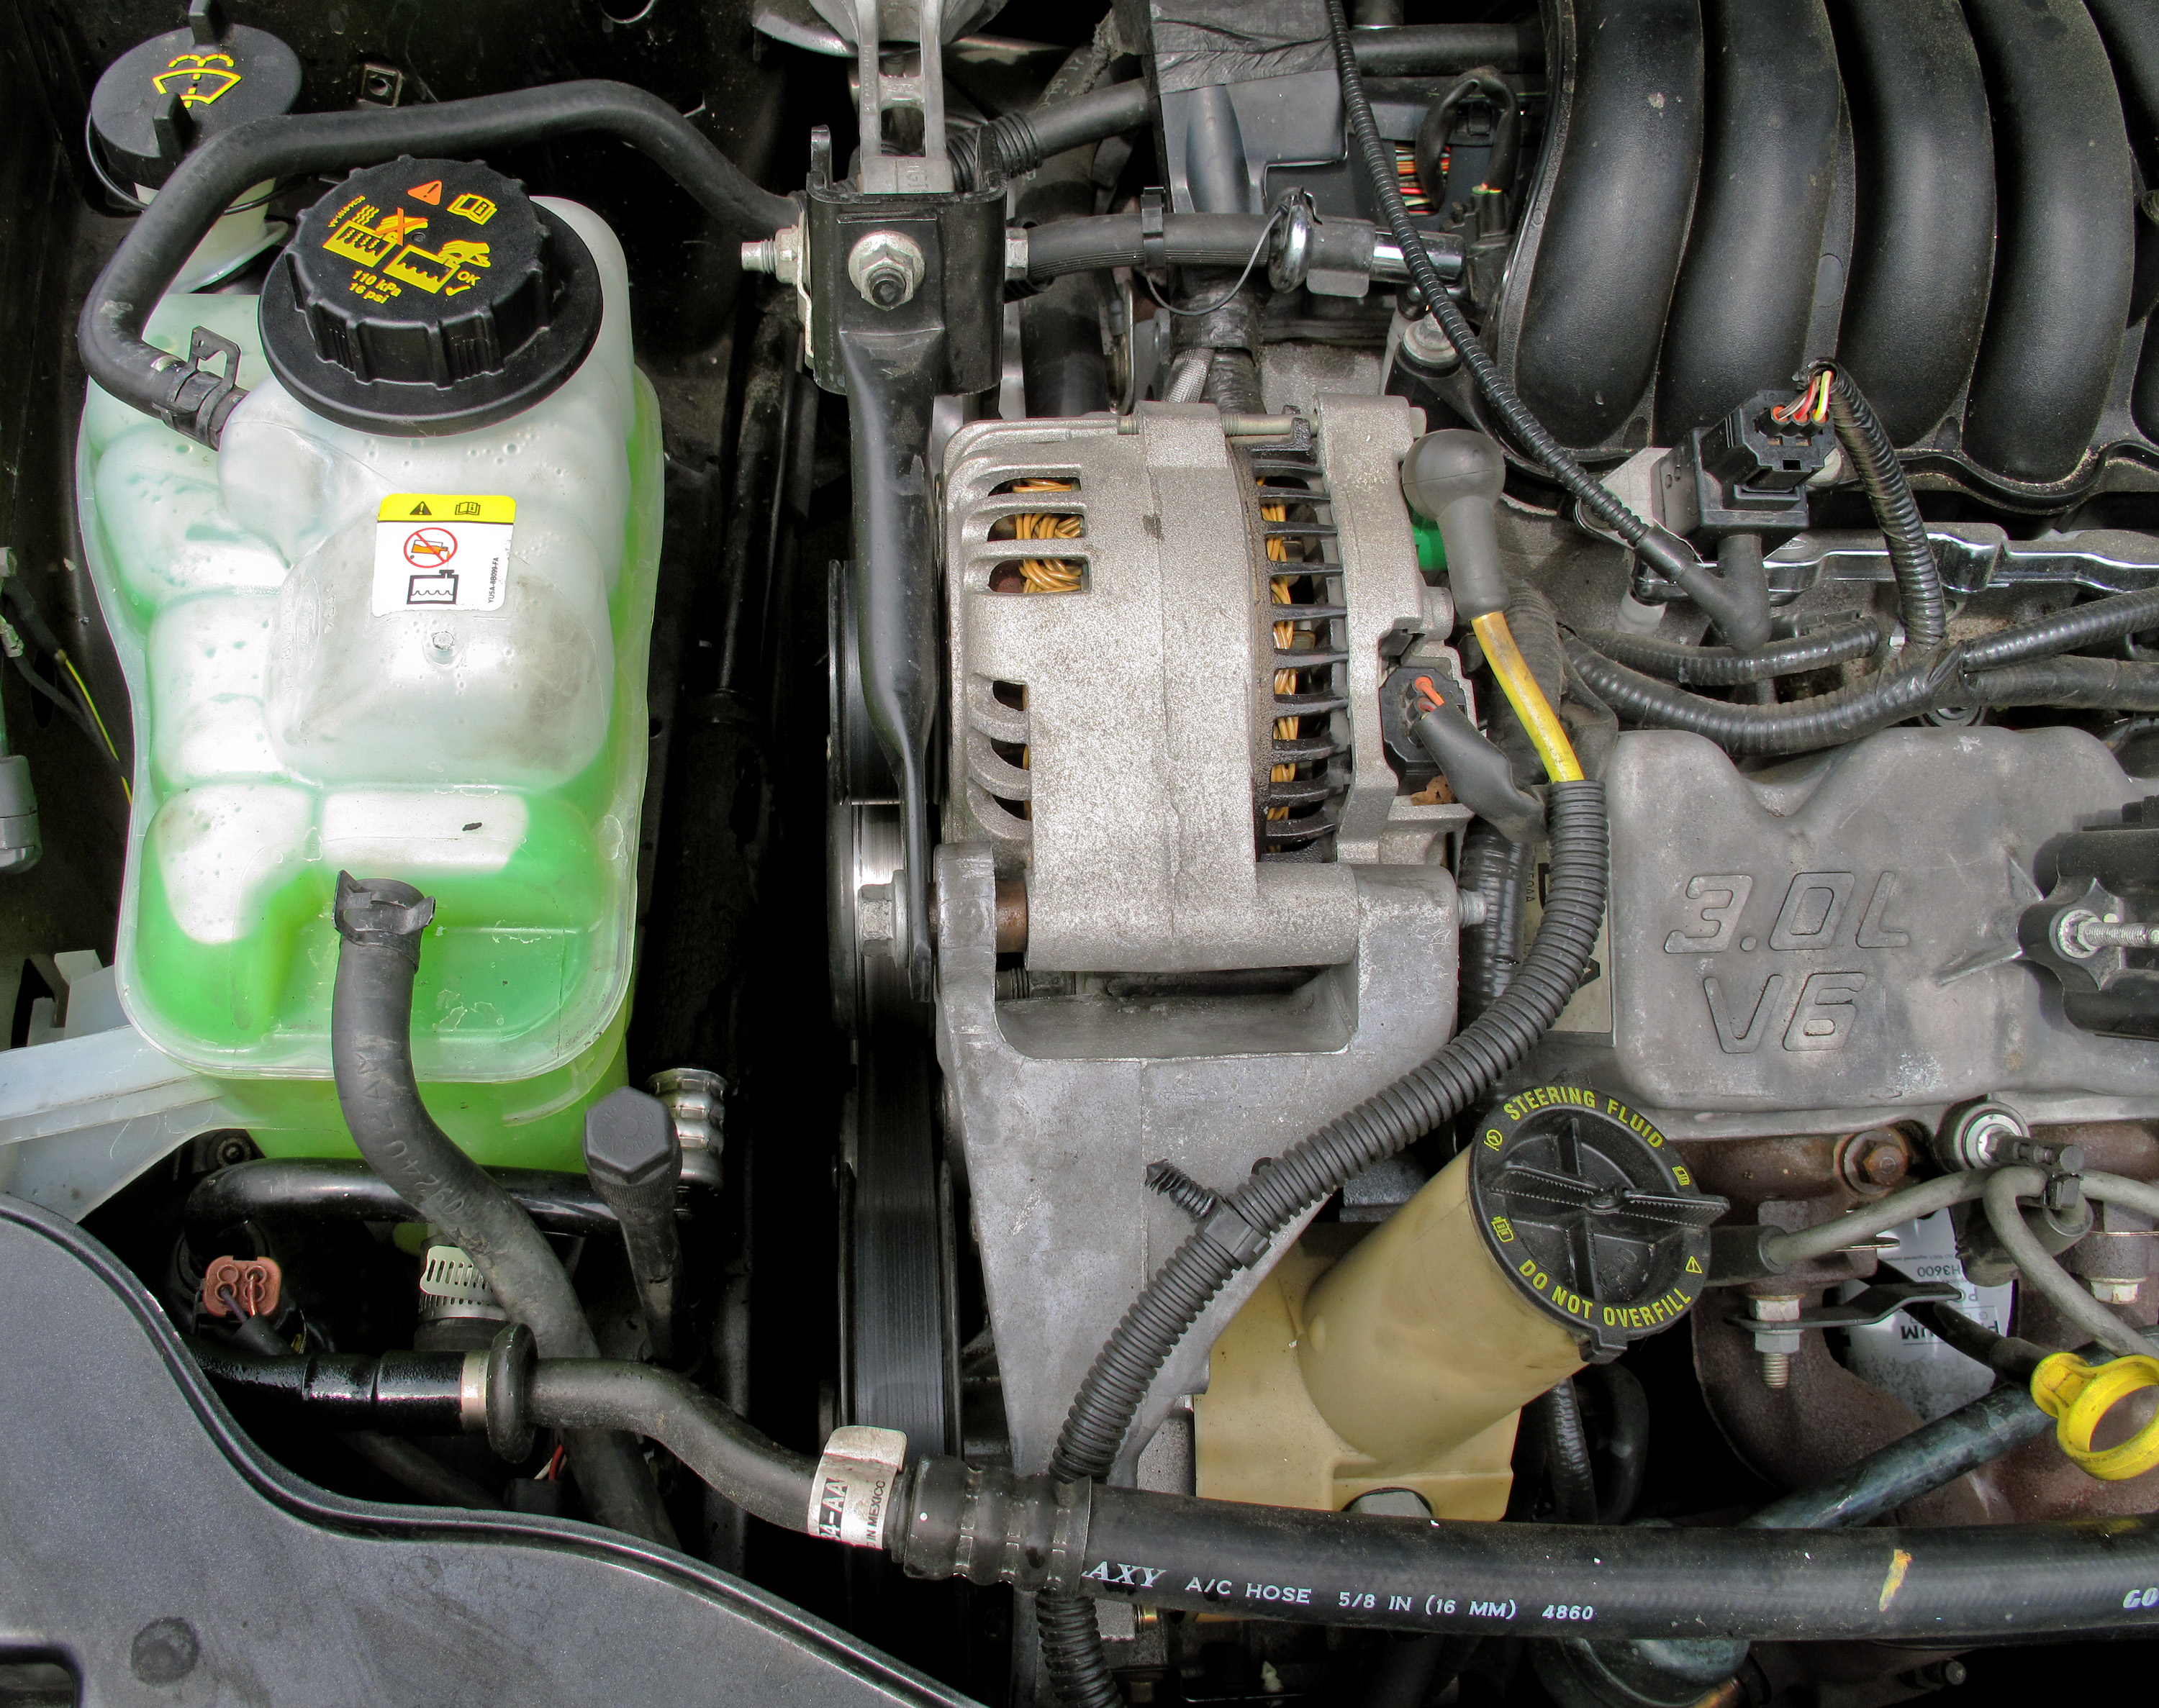
car, vehicle, engine, sedan, automobile make, automotive exterior, family car, automotive engine part